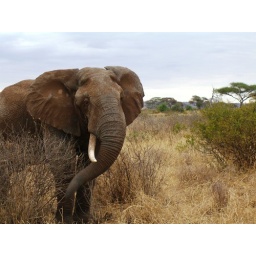
Big male bull elephant in musk. He followed one of the cars!